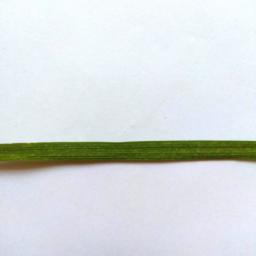
Label: Rice___Healthy